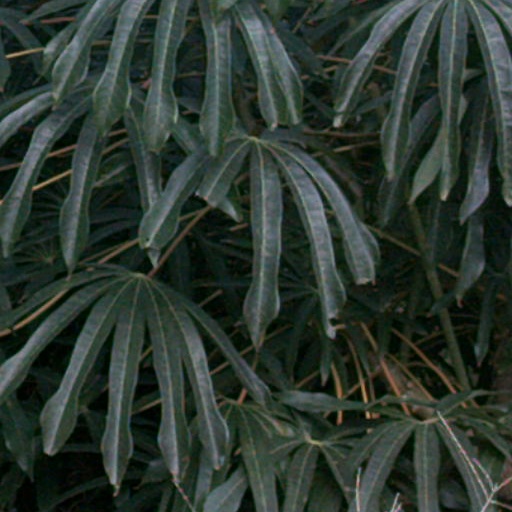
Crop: cassava